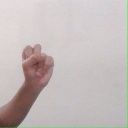
अक्षर: स